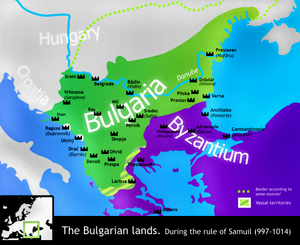
Basile II le Bulgaroctone est un empereur byzantin de 960 à 1025, né vers 958 probablement à Didymotique ou à Constantinople, mort le 15 décembre 1025, fils de Romain II et de Théophano Anastaso. C'est la figure la plus marquante de la dynastie dite « macédonienne » installée sur le trône par Basile Iᵉʳ, issue d’une famille d’origine arménienne établie en thème de Macédoine.
La bataille de la Passe de Kimbalongos ou bataille du Kleidion a eu lieu le 29 juillet 1014 entre la Bulgarie et l’Empire byzantin. Elle constitue le point culminant des hostilités entre les deux empires et se termine par la victoire décisive des Byzantins.
La garde varangienne ou garde varègue fut un corps d’élite de l’armée byzantine formé de mercenaires d’abord scandinaves, puis de plus en plus anglo-saxons, dont le rôle principal était la protection rapprochée de l’empereur ; elle exista du Xᵉ siècle au XIVᵉ siècle.
La bataille des Portes de Trajan est une bataille entre l'Empire byzantin et les forces bulgares en 986. Elle se déroule dans la passe des Portes de Trajan. L'issue de la bataille est une lourde défaite des Byzantins conduits par l'empereur Basile II. Cette bataille intervient à la suite du siège sans résultat de Sofia par les Byzantins qui se replient ensuite vers la Thrace mais sont encerclés par l'armée bulgare de Samuel dans les montagnes de Sredna Gora. L'armée byzantine est complètement détruite et Basile lui-même échappe de peu à la capture.